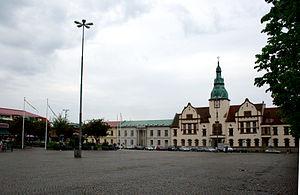
Karlshamn est une ville de Suède, chef-lieu de la commune de Karlshamn dans le comté de Blekinge. Elle compte 19 075 habitants en 2010.